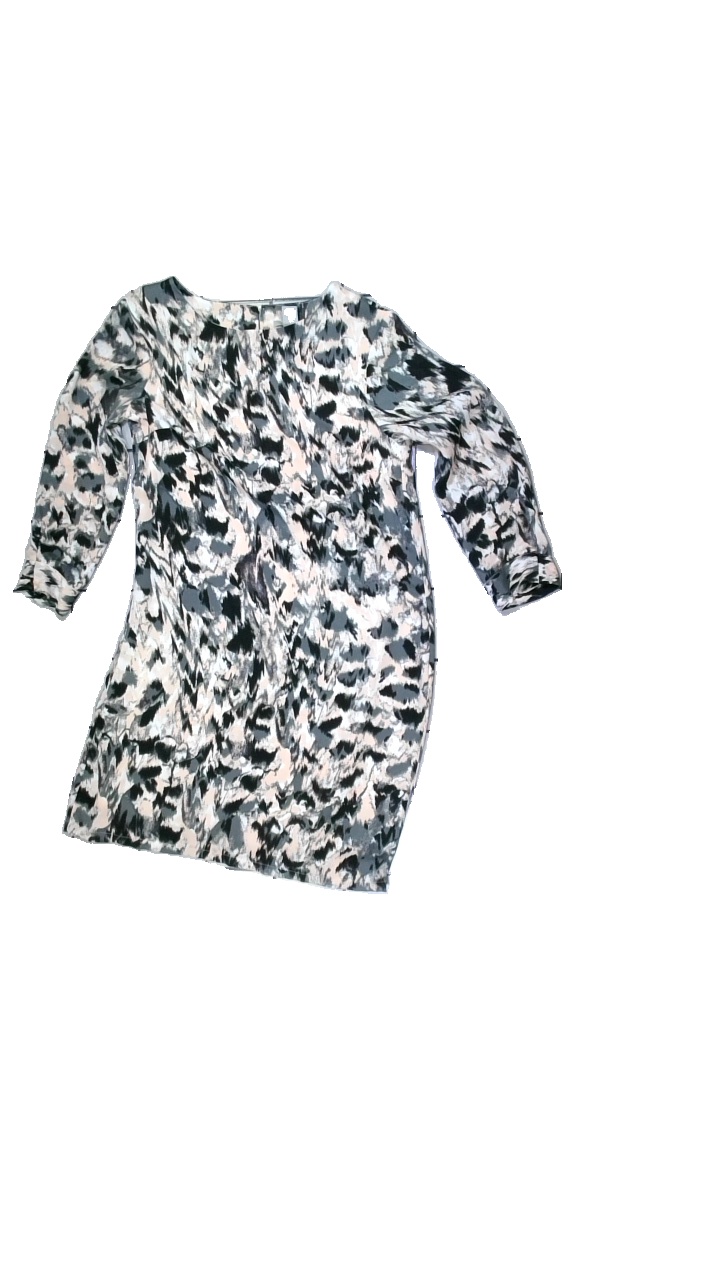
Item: Dress (Ladies)
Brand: H&m
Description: Dress with pattern
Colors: Black, Grey, Pink
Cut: Regular, C-collar
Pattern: Other
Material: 100% Polyester
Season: All
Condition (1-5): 5
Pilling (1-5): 5
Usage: Reuse
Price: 50-100